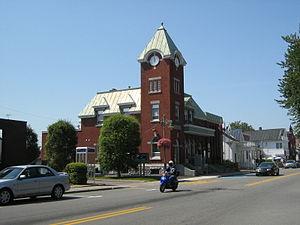
Hôtel de ville de Louiseville
Louiseville est une ville du Québec située dans la MRC de Maskinongé dans la région administrative de la Mauricie.